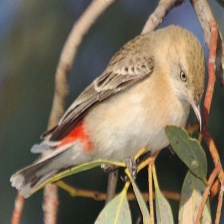
Species: CRIMSON CHAT
Scientific name: EPTHIANURA TRICOLOR